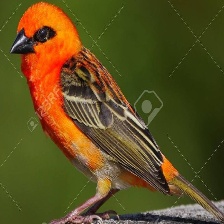
Species: RED FODY
Scientific name: FOUDIA MADAGASCARIENSIS